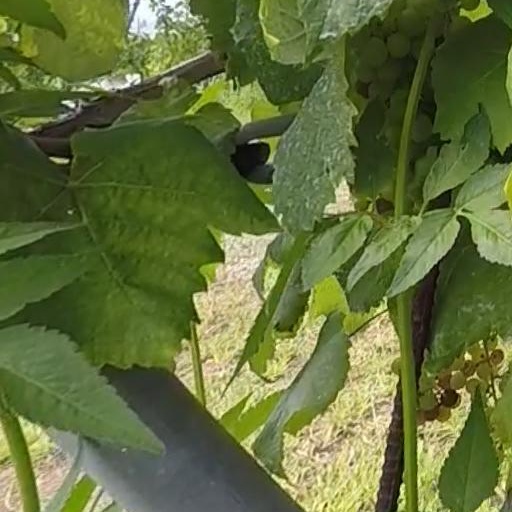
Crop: grape